Zaida Ben-Yusuf

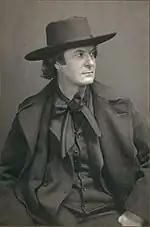
Elbert Hubbard c. 1900

In 1901, Ben-Yusuf wrote an article, "Celebrities Under the Camera", for the "Saturday Evening Post", where she described her experiences with her sitters. By this stage she had photographed Grover Cleveland, Franklin Roosevelt, and Leonard Wood, amongst others. For the September issue of "Metropolitan Magazine" she wrote another article, "The New Photography – What It Has Done and Is Doing for Modern Portraiture", where she described her work as being more artistic than most commercial photographers, but less radical than some of the better-known art photographers. "The Ladies Home Journal" that November declared her to be one of the "foremost women photographers in America", as she began the first of a series of six illustrated articles on "Advanced Photography for Amateurs" in the "Saturday Evening Post".